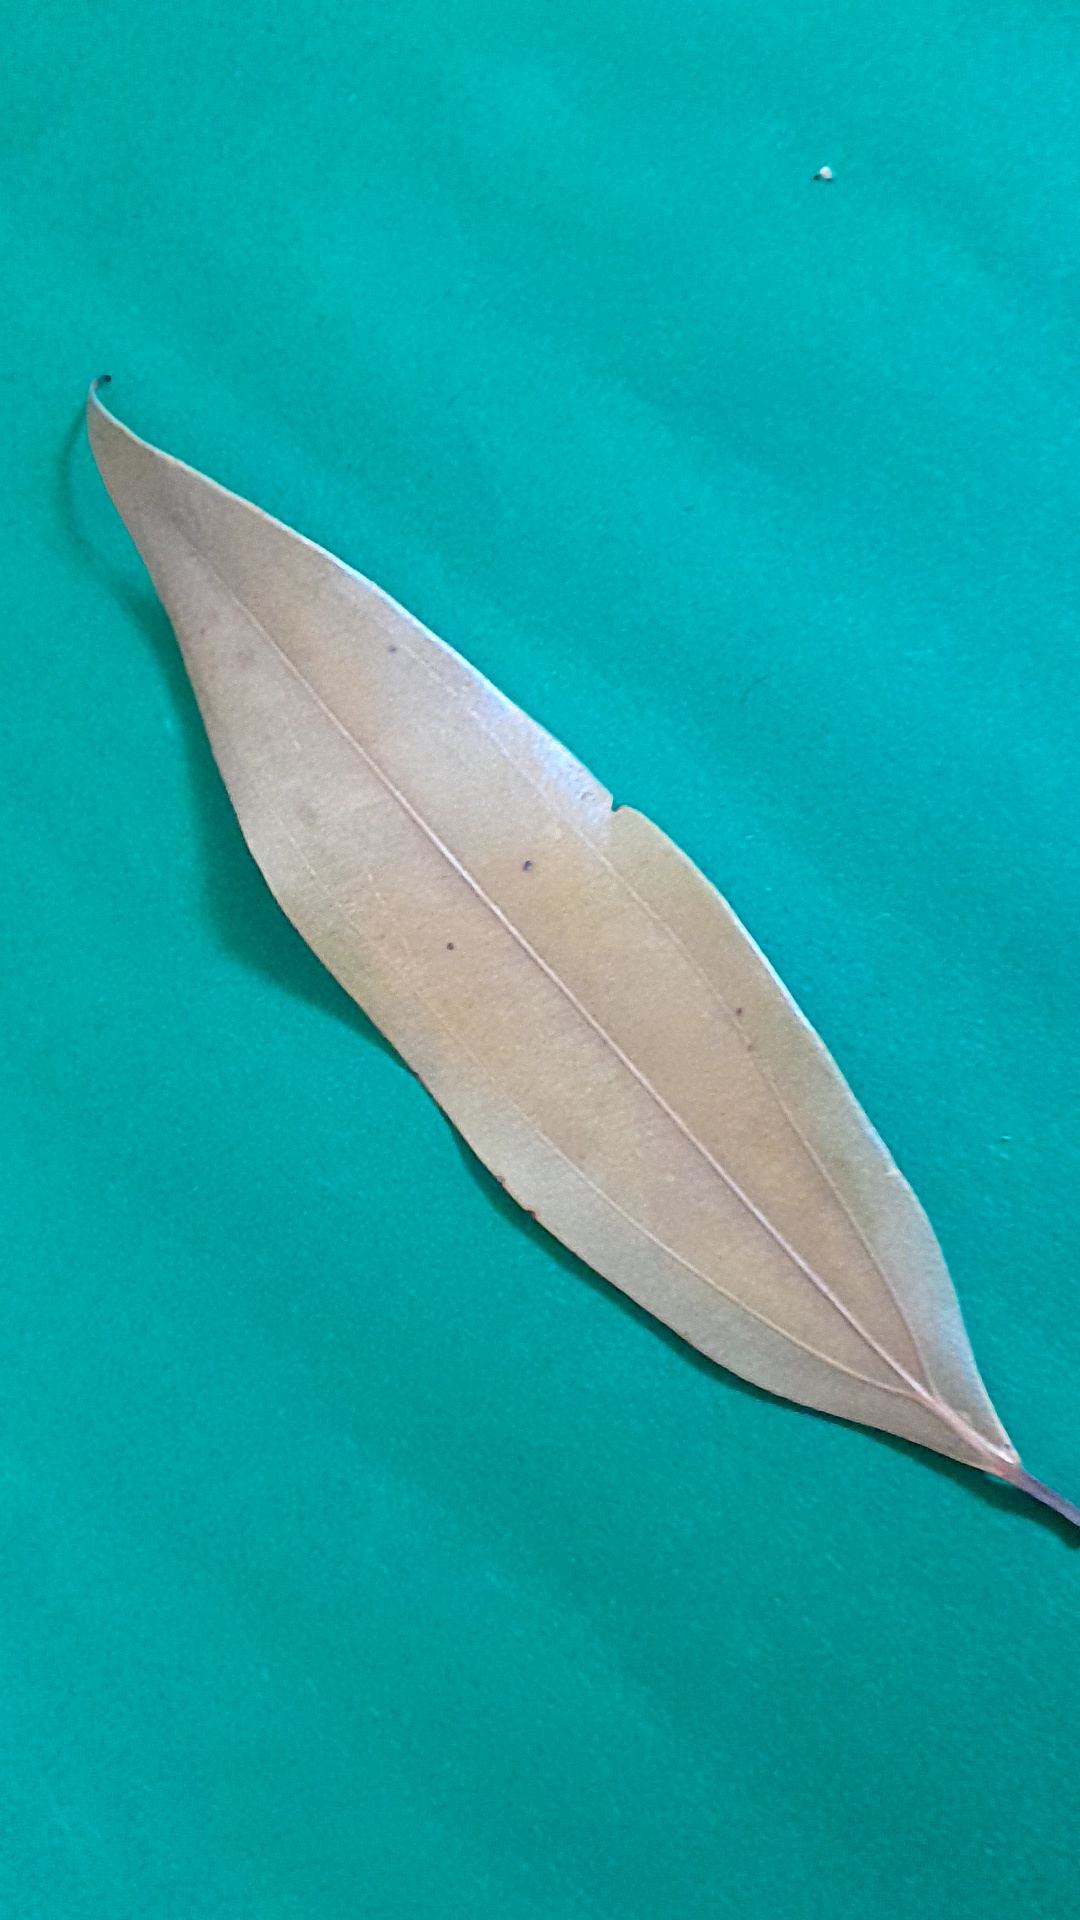
Label: Dry Leaf